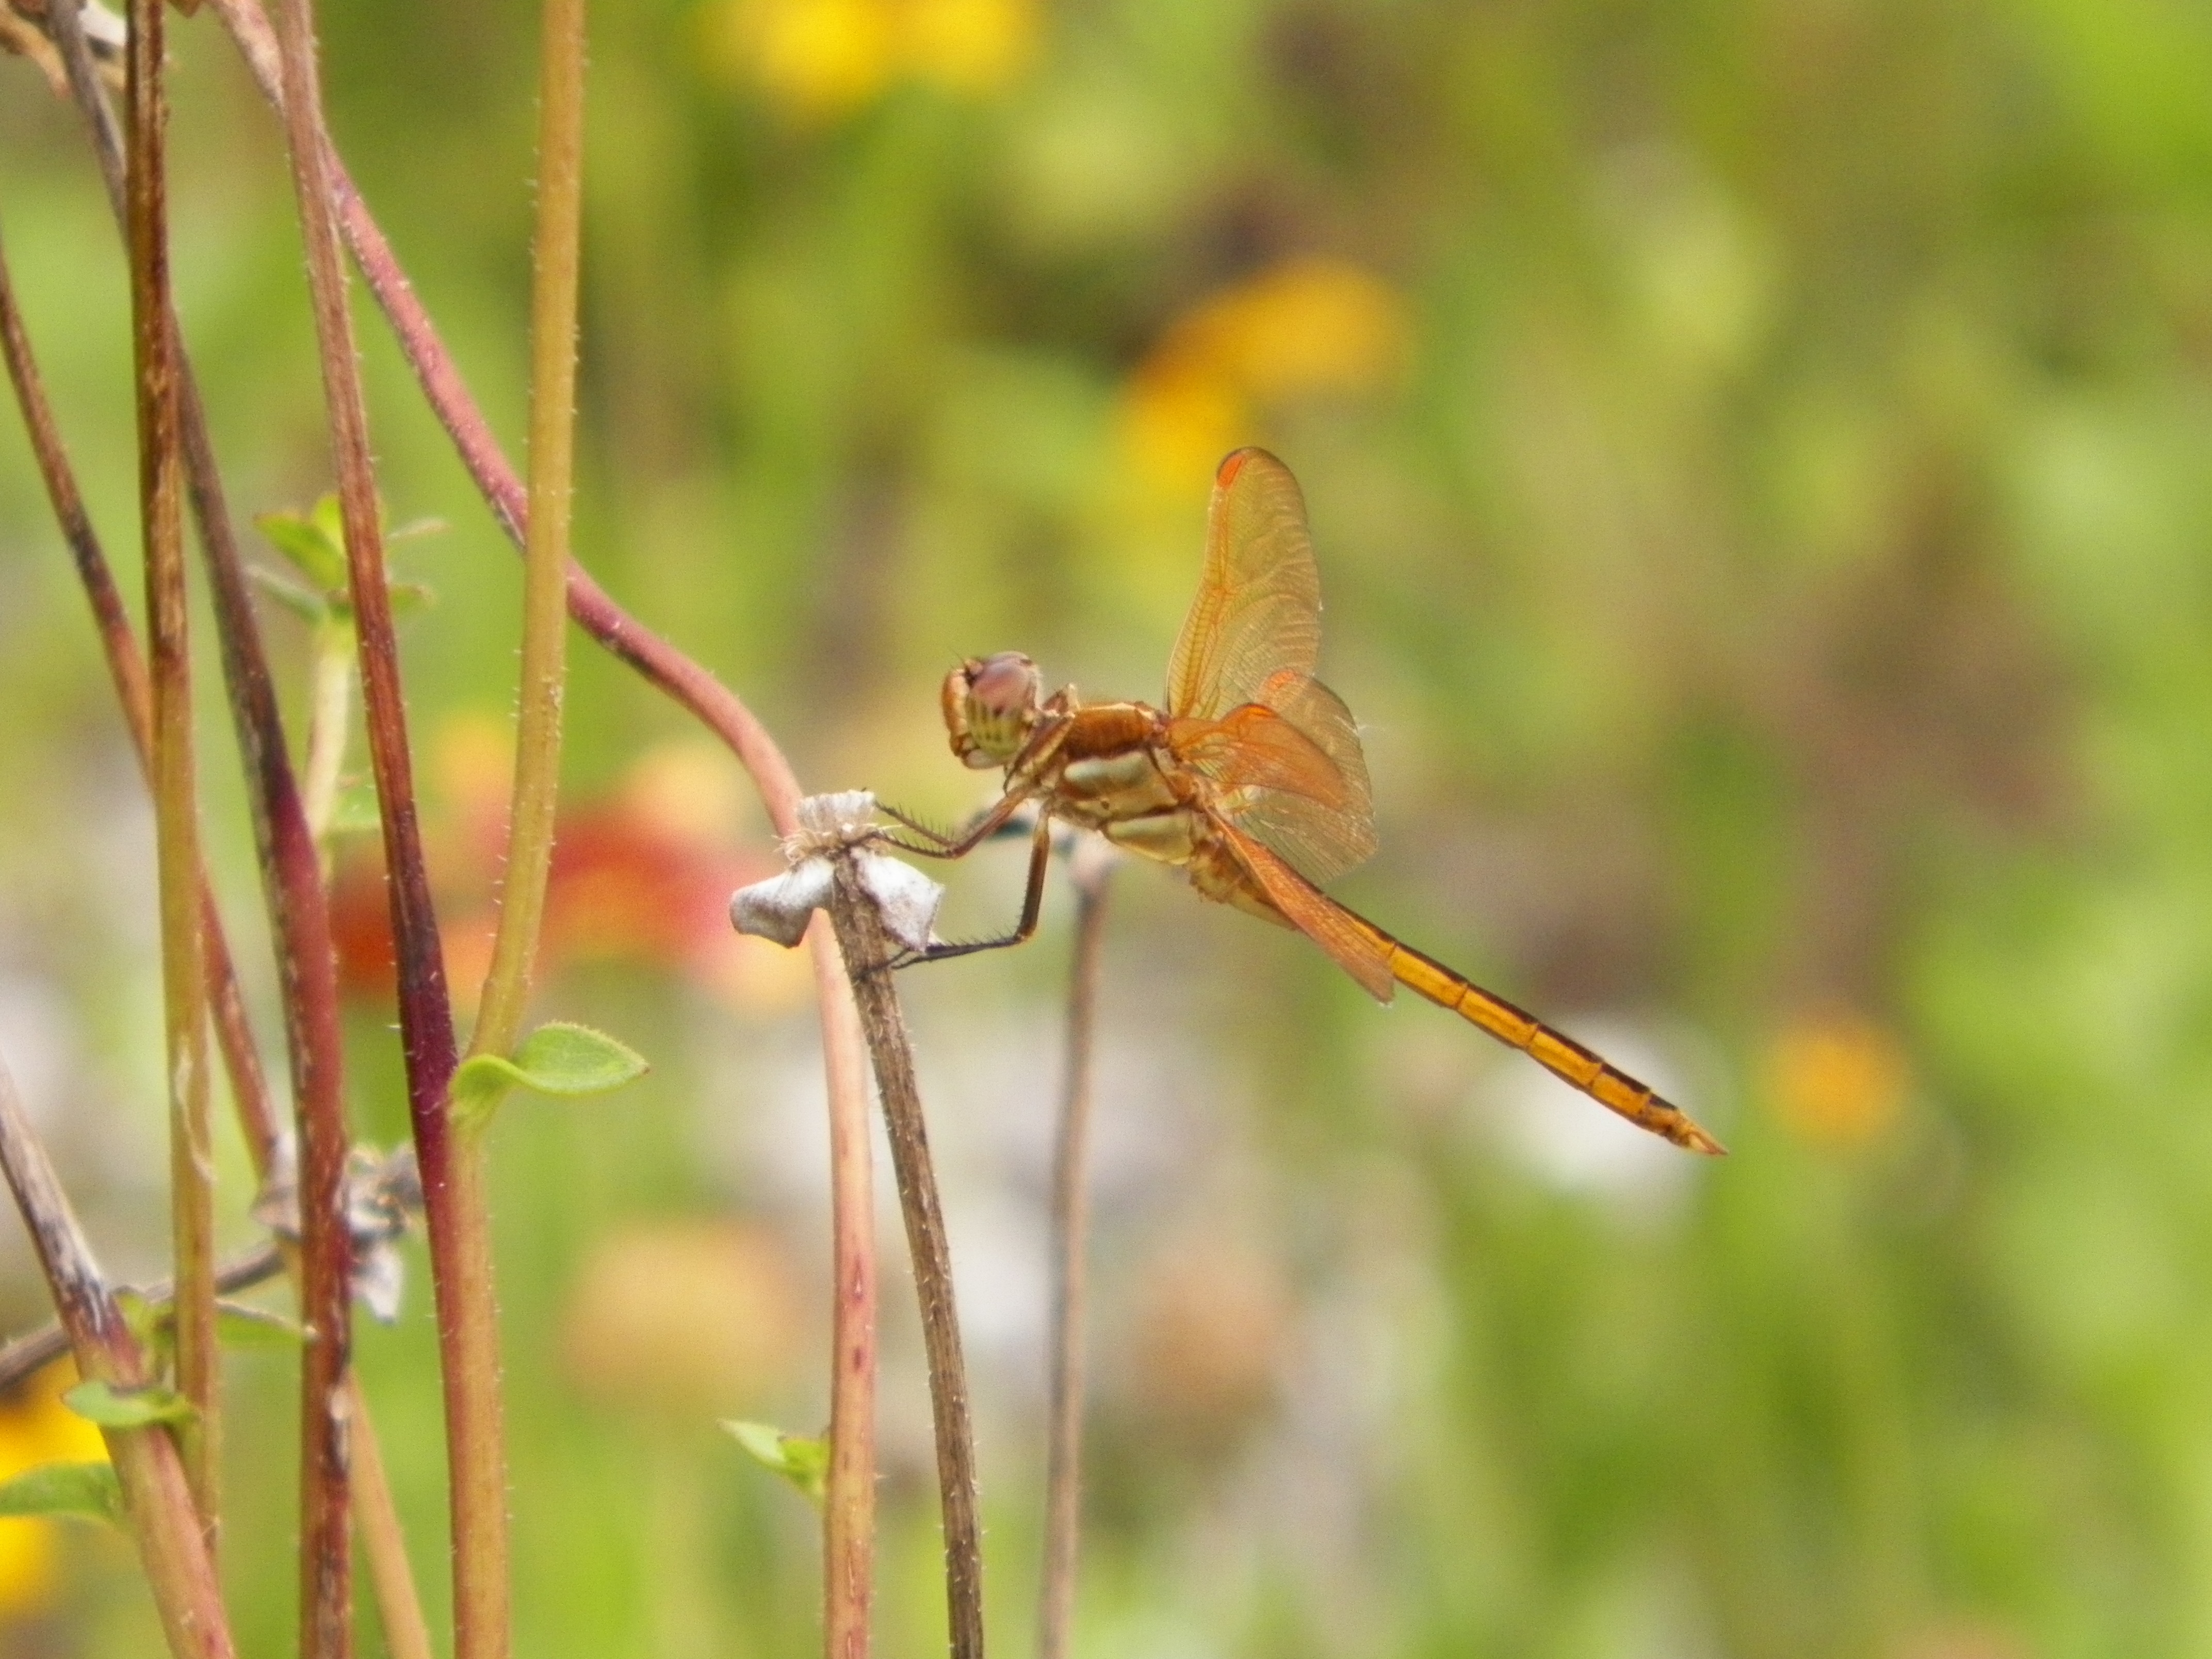
nature, wing, prairie, animal, summer, wildlife, wild, green, insect, bug, fauna, invertebrate, close up, dragonfly, damselfly, macro photography, arthropod, plant stem, dragonflies and damseflies